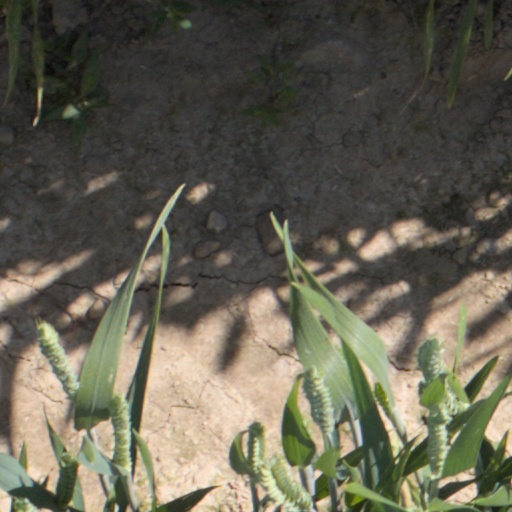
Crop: wheat